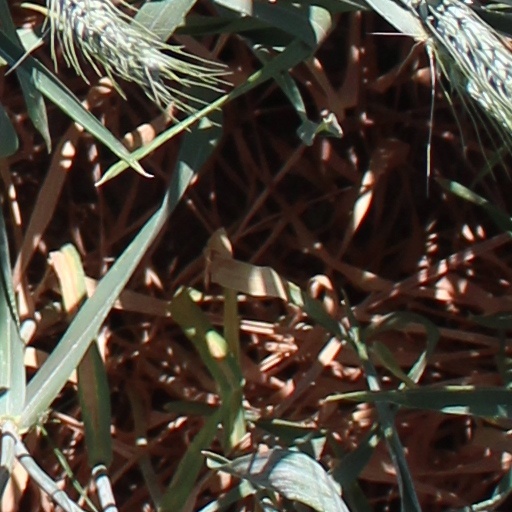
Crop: wheat